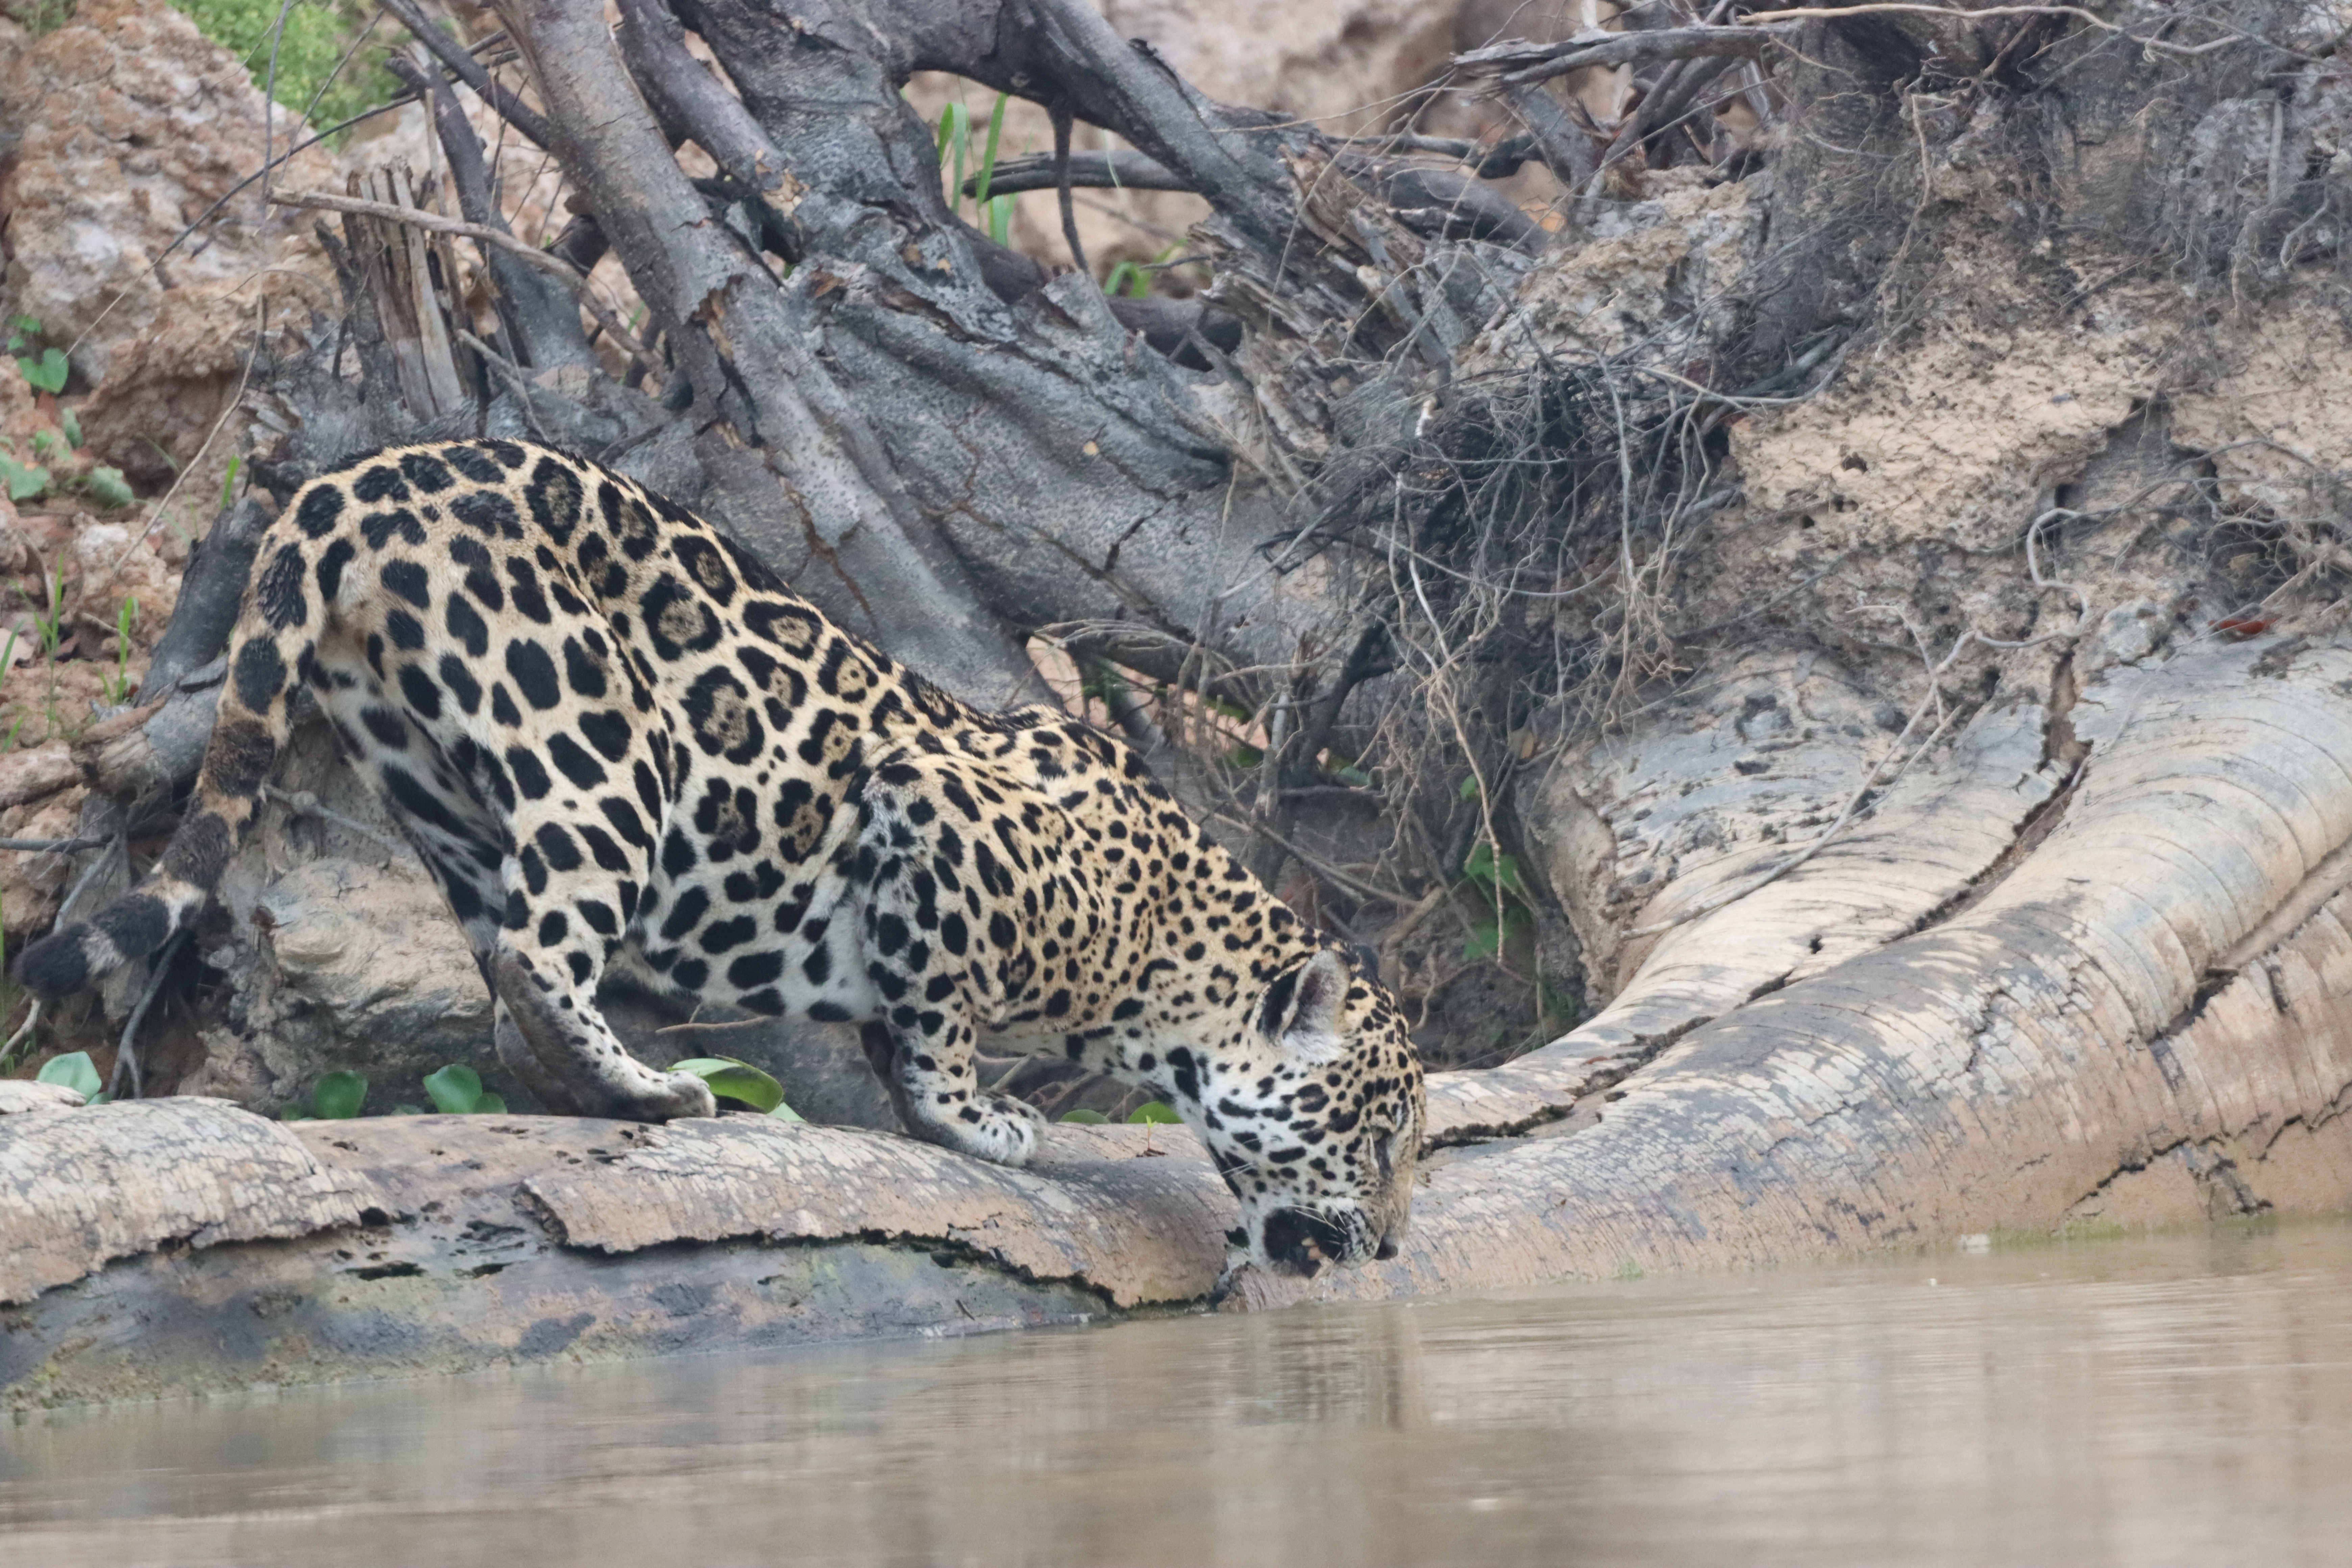
Jaguar: Ti